Deroceras invadens

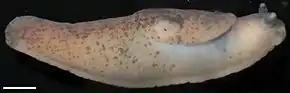
"D. invadens" preserved in ethanol. Scale = 3 mm

Particularly in North America, some "Deroceras laeve" grow large enough that they closely resemble "D. invadens". A useful clue to distinguish them is the profile of the end of the tail when the animal has been disturbed or is preserved. The tail of "D. invadens" usually slants vertically upward from the sole for a short distance, or even bends backwards. The tail of "D. laeve" slopes forward above the sole. Also, the tail of "D. invadens" is longer than the mantle, whereas it is the same length or shorter in "D. laeve".